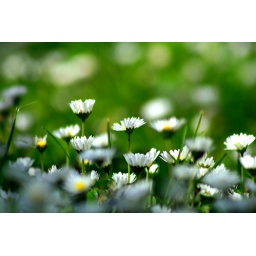
Field of small white flowers in Niagara state park...